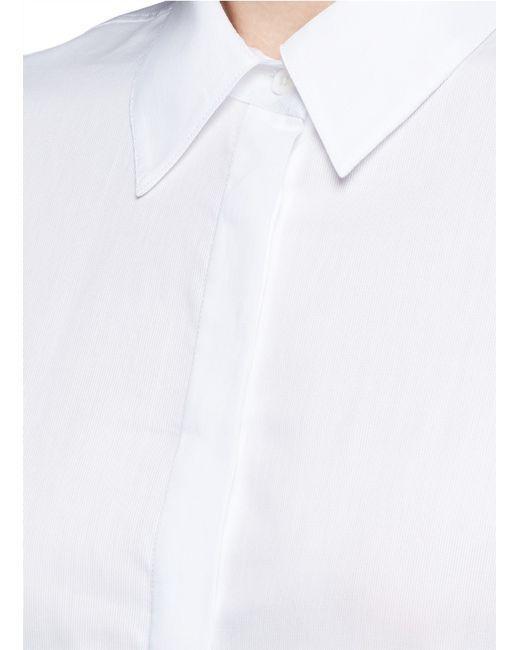
Baumwolltop mit weißem Kragen und Knopf für Damen